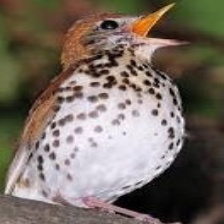
Species: WOOD THRUSH
Scientific name: HYLOCICHLA MUSTELINA